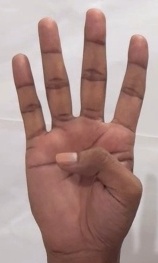
ASL sign: 4